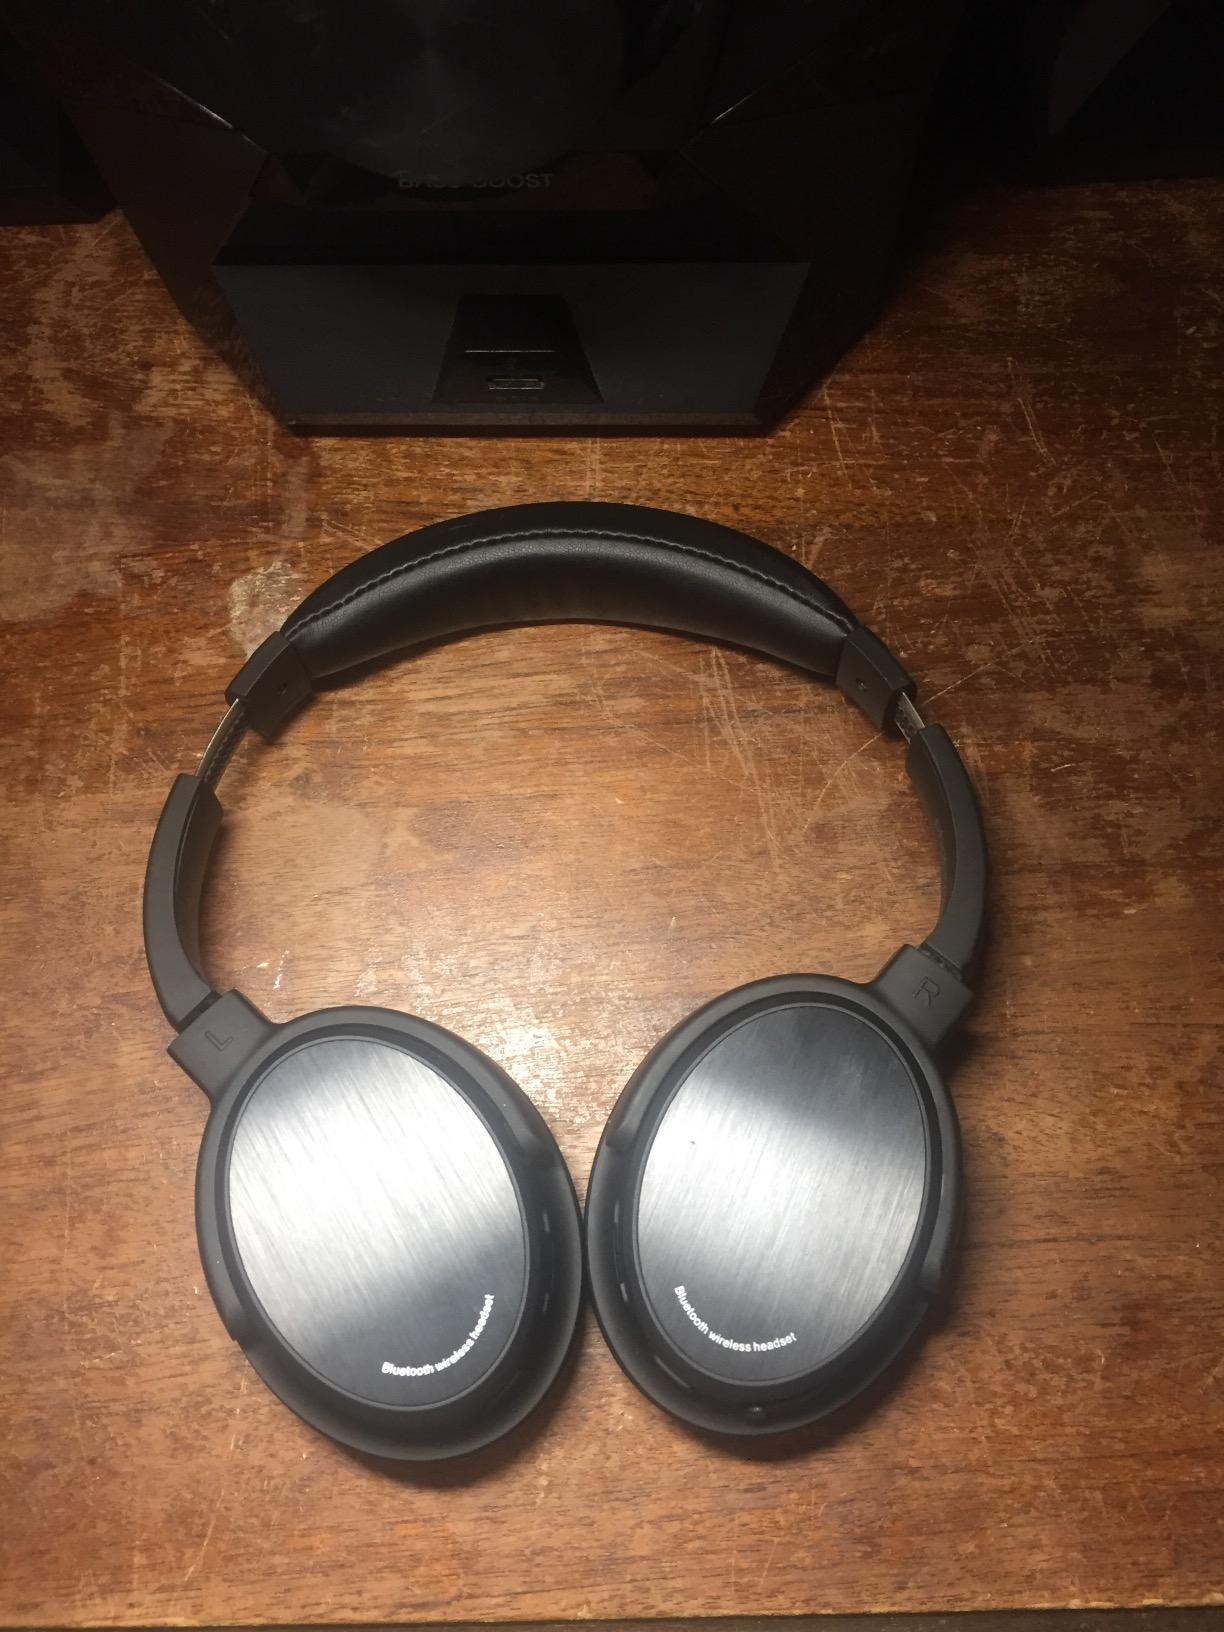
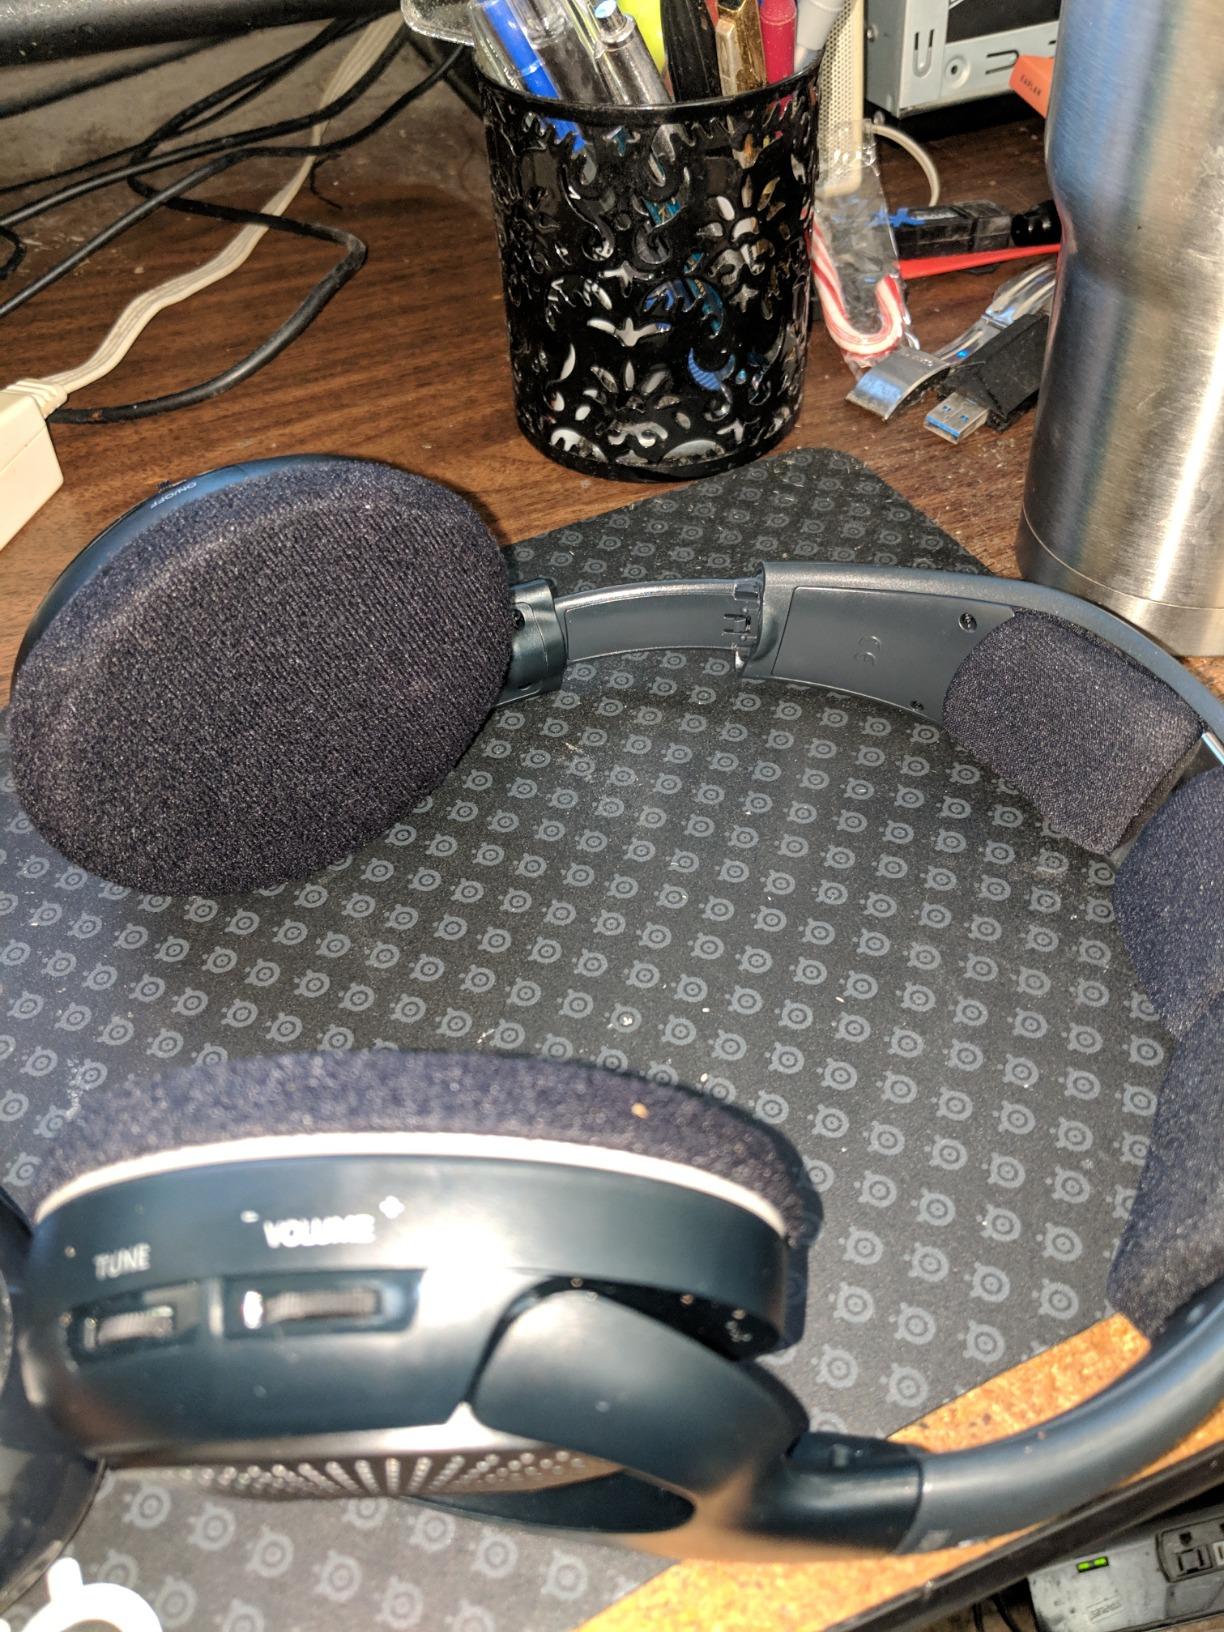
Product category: headphones
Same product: no